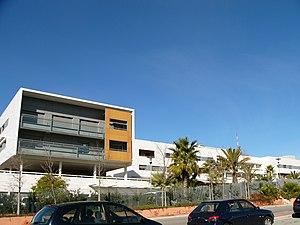
Vue du pôle de santé du golfe de Saint-Tropez depuis le parking
Le pôle de santé du golfe de Saint-Tropez est un établissement français de santé du Var, situé à Gassin, composé d'un centre hospitalier public, le centre hospitalier de Saint-Tropez, et d'une clinique privée, la clinique du Golfe.